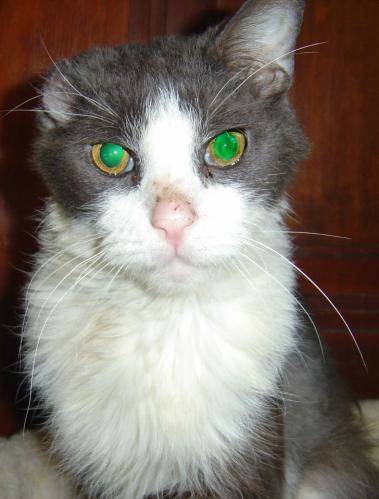
Label: cats